Demetrius I of Bactria

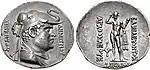
Commemorative coin of Agathocles of Bactria, for Demetrius I. Obverse with the Greek legend: ΔΗΜΗΤΡΙΟΥ ΑΝΙΚΗΤΟΥ, "Dēmētriou Anikētou", "Of Demetrius the Unconquered". The reverse showing standing Heracles, and the Greek inscription: ΒΑΣΙΛΕΥΟΝΤΟΣ ΔΙΚΑΙΟΥ ΑΓΑΘΟΚΛΕΟΥΣ, "Basileuontos Dikaiou Agathokleous", "Of Agathocles the Just, ruling as King". British Museum.

The father of Demetrius, Euthydemus I, was attacked by the Seleucid ruler Antiochus III around 210 BC. Although he commanded 10,000 horsemen, Euthydemus initially lost a battle on the Arius and had to retreat. He then successfully resisted a three-year siege in the fortified city of Bactra, before Antiochus finally decided to recognize the new ruler.